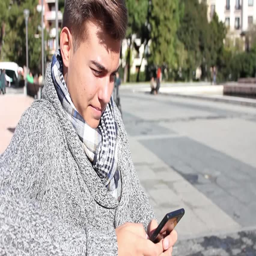
young beautiful man using his phone in a city square